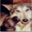
Label: wolf